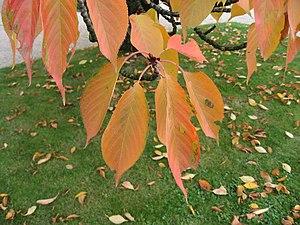
Prunus serrulata est une espèce de cerisier originaire d'Asie qui appartient à la famille des Rosaceae.Il est largement utilisé comme arbre d'ornement pour sa splendide floraison printanière et son feuillage coloré en automne. Dès le XVᵉ siècle, ses nombreuses cultures et hybridations ont permis le développement d’un grand nombre de cultivars dont la beauté d’ornement est le principal souci. En français, il est appelé Cerisier du Japon, Cerisier des collines, Cerisier à fleurs japonais ou Cerisier oriental. Sa floraison marque le retour du printemps.